Bob Corker

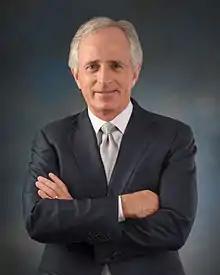
Official portrait, 2012

Robert Phillips Corker Jr. (born August 24, 1952) is an American businessman and politician who served as a United States Senator from Tennessee from 2007 to 2019. A member of the Republican Party, he served as Chair of the Senate Foreign Relations Committee from 2015 to 2019.